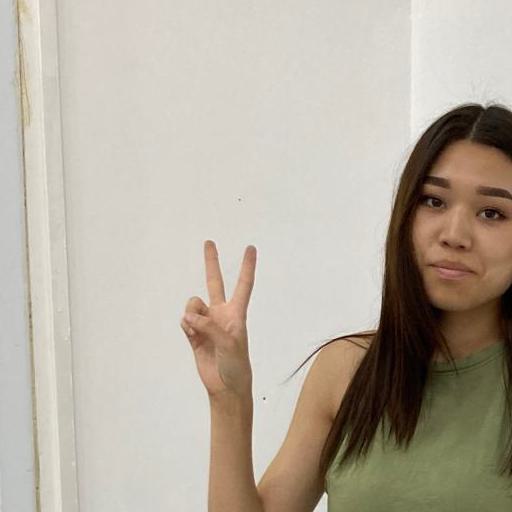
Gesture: peace